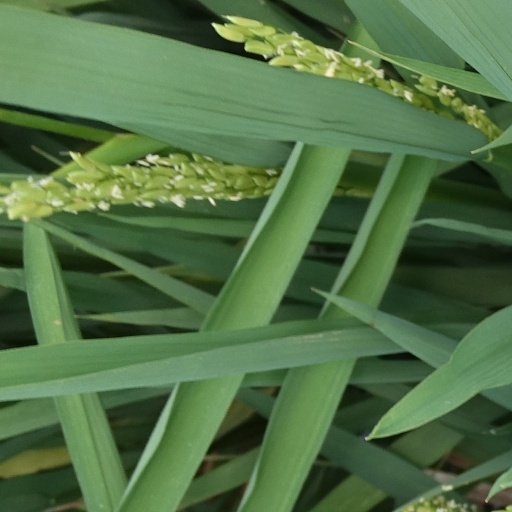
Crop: rice